Bob Rose (footballer)

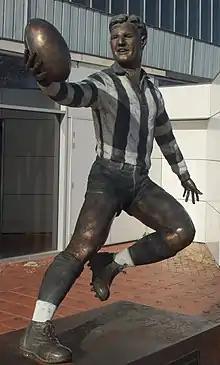
Statue of Bob Rose by Mitch Mitchell (2006)

In 2006, a memorial statue of Rose was unveiled outside the main entrance of the Melbourne Sports and Entertainment Centre, the home of the Collingwood Football Club. Present at the unveiling was the widow of Rose, Elsie Rose, and son Peter Rose, an accomplished poet and novelist.